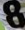
Number: 8